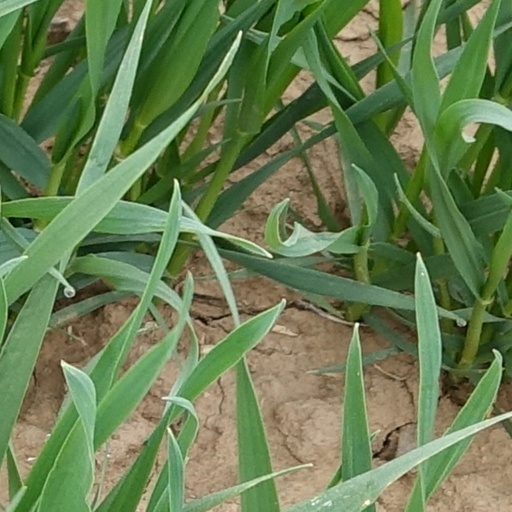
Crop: wheat